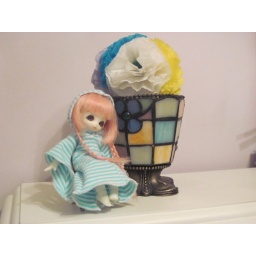
My Puki sits on my desk with paper flowers I made years ago in a candle holder.